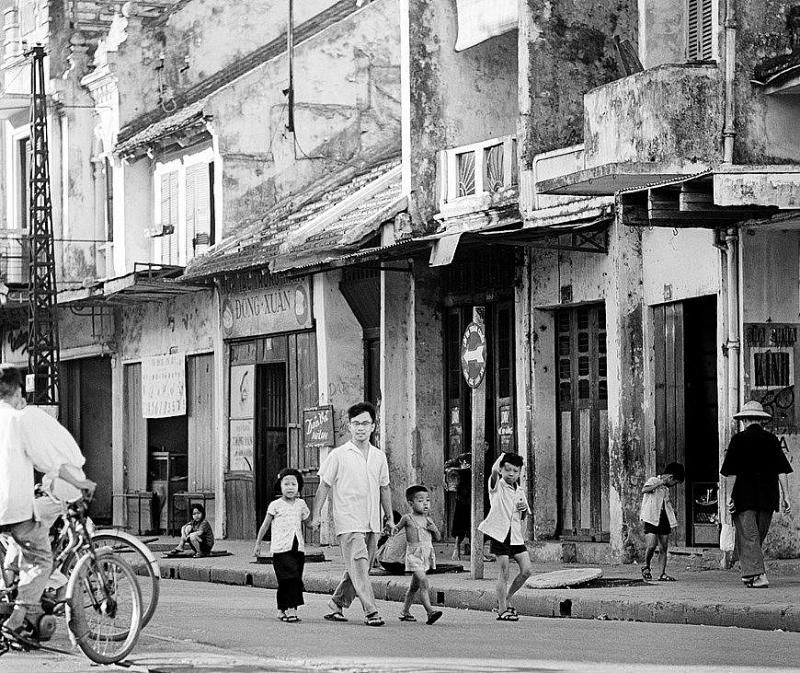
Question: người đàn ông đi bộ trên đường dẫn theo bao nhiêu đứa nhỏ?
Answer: hai đứa